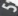
Number: 5